John Carney (Delaware politician)

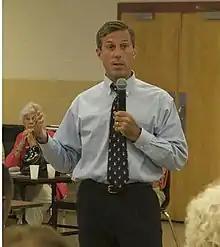
Carney at a campaign event, June 23, 2008

Carney sought the Democratic nomination for governor in 2008, as incumbent Governor Ruth Ann Minner was constitutionally barred from seeking a third term. Despite the backing of most of the party establishment, he lost the primary in an upset by fewer than 2,000 votes to State Treasurer Jack Markell, who went on to win the general election. Carney sought the Democratic nomination for governor again in 2016, as Markell was constitutionally barred from seeking a third term. Carney won the Democratic primary unopposed and went on to win the general election. He won a second term in 2020, defeating Republican Julianne Murray in a landslide in the general election, with 59.5% of the vote compared to her 38.6%.